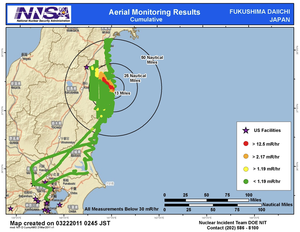
Le village d'Iitate, parfois orthographié Iidate, est un village japonais situé dans le district de Sōma, au Japon. Établi dans une région boisée, c'est un village d'agriculteurs.